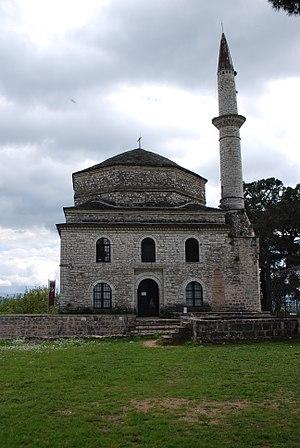
Vue de Ioannina.